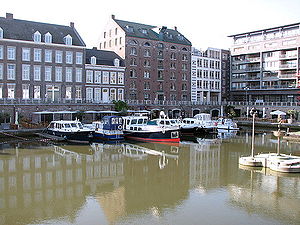
Maastricht / Galleri
Maastricht er en kommune og en by, beliggende i den sydlige provins Limburg i Nederlandene. Kommunens areal er på 60,03 km², og indbyggertallet er på 122.418 pr. 1. april 2016.